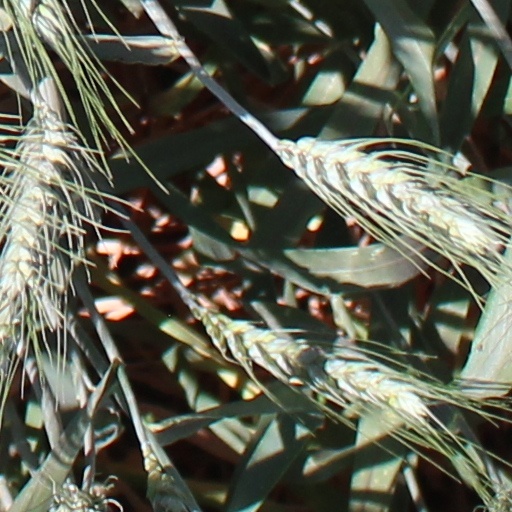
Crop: wheat